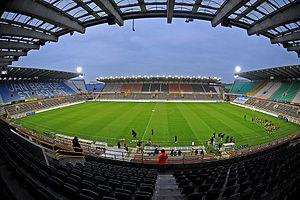
Jan Breydel est un révolutionnaire du XIVᵉ siècle à Bruges, doyen de la corporation des bouchers et représentant des corporations d’artisans. En ayant combattu aux côtés de Pieter de Coninck, doyen des tisserands, il symbolise la lutte de la bourgeoisie et des communes du Moyen Âge contre la noblesse pour la liberté, notamment au cours du soulèvement contre la domination française de Philippe le Bel.